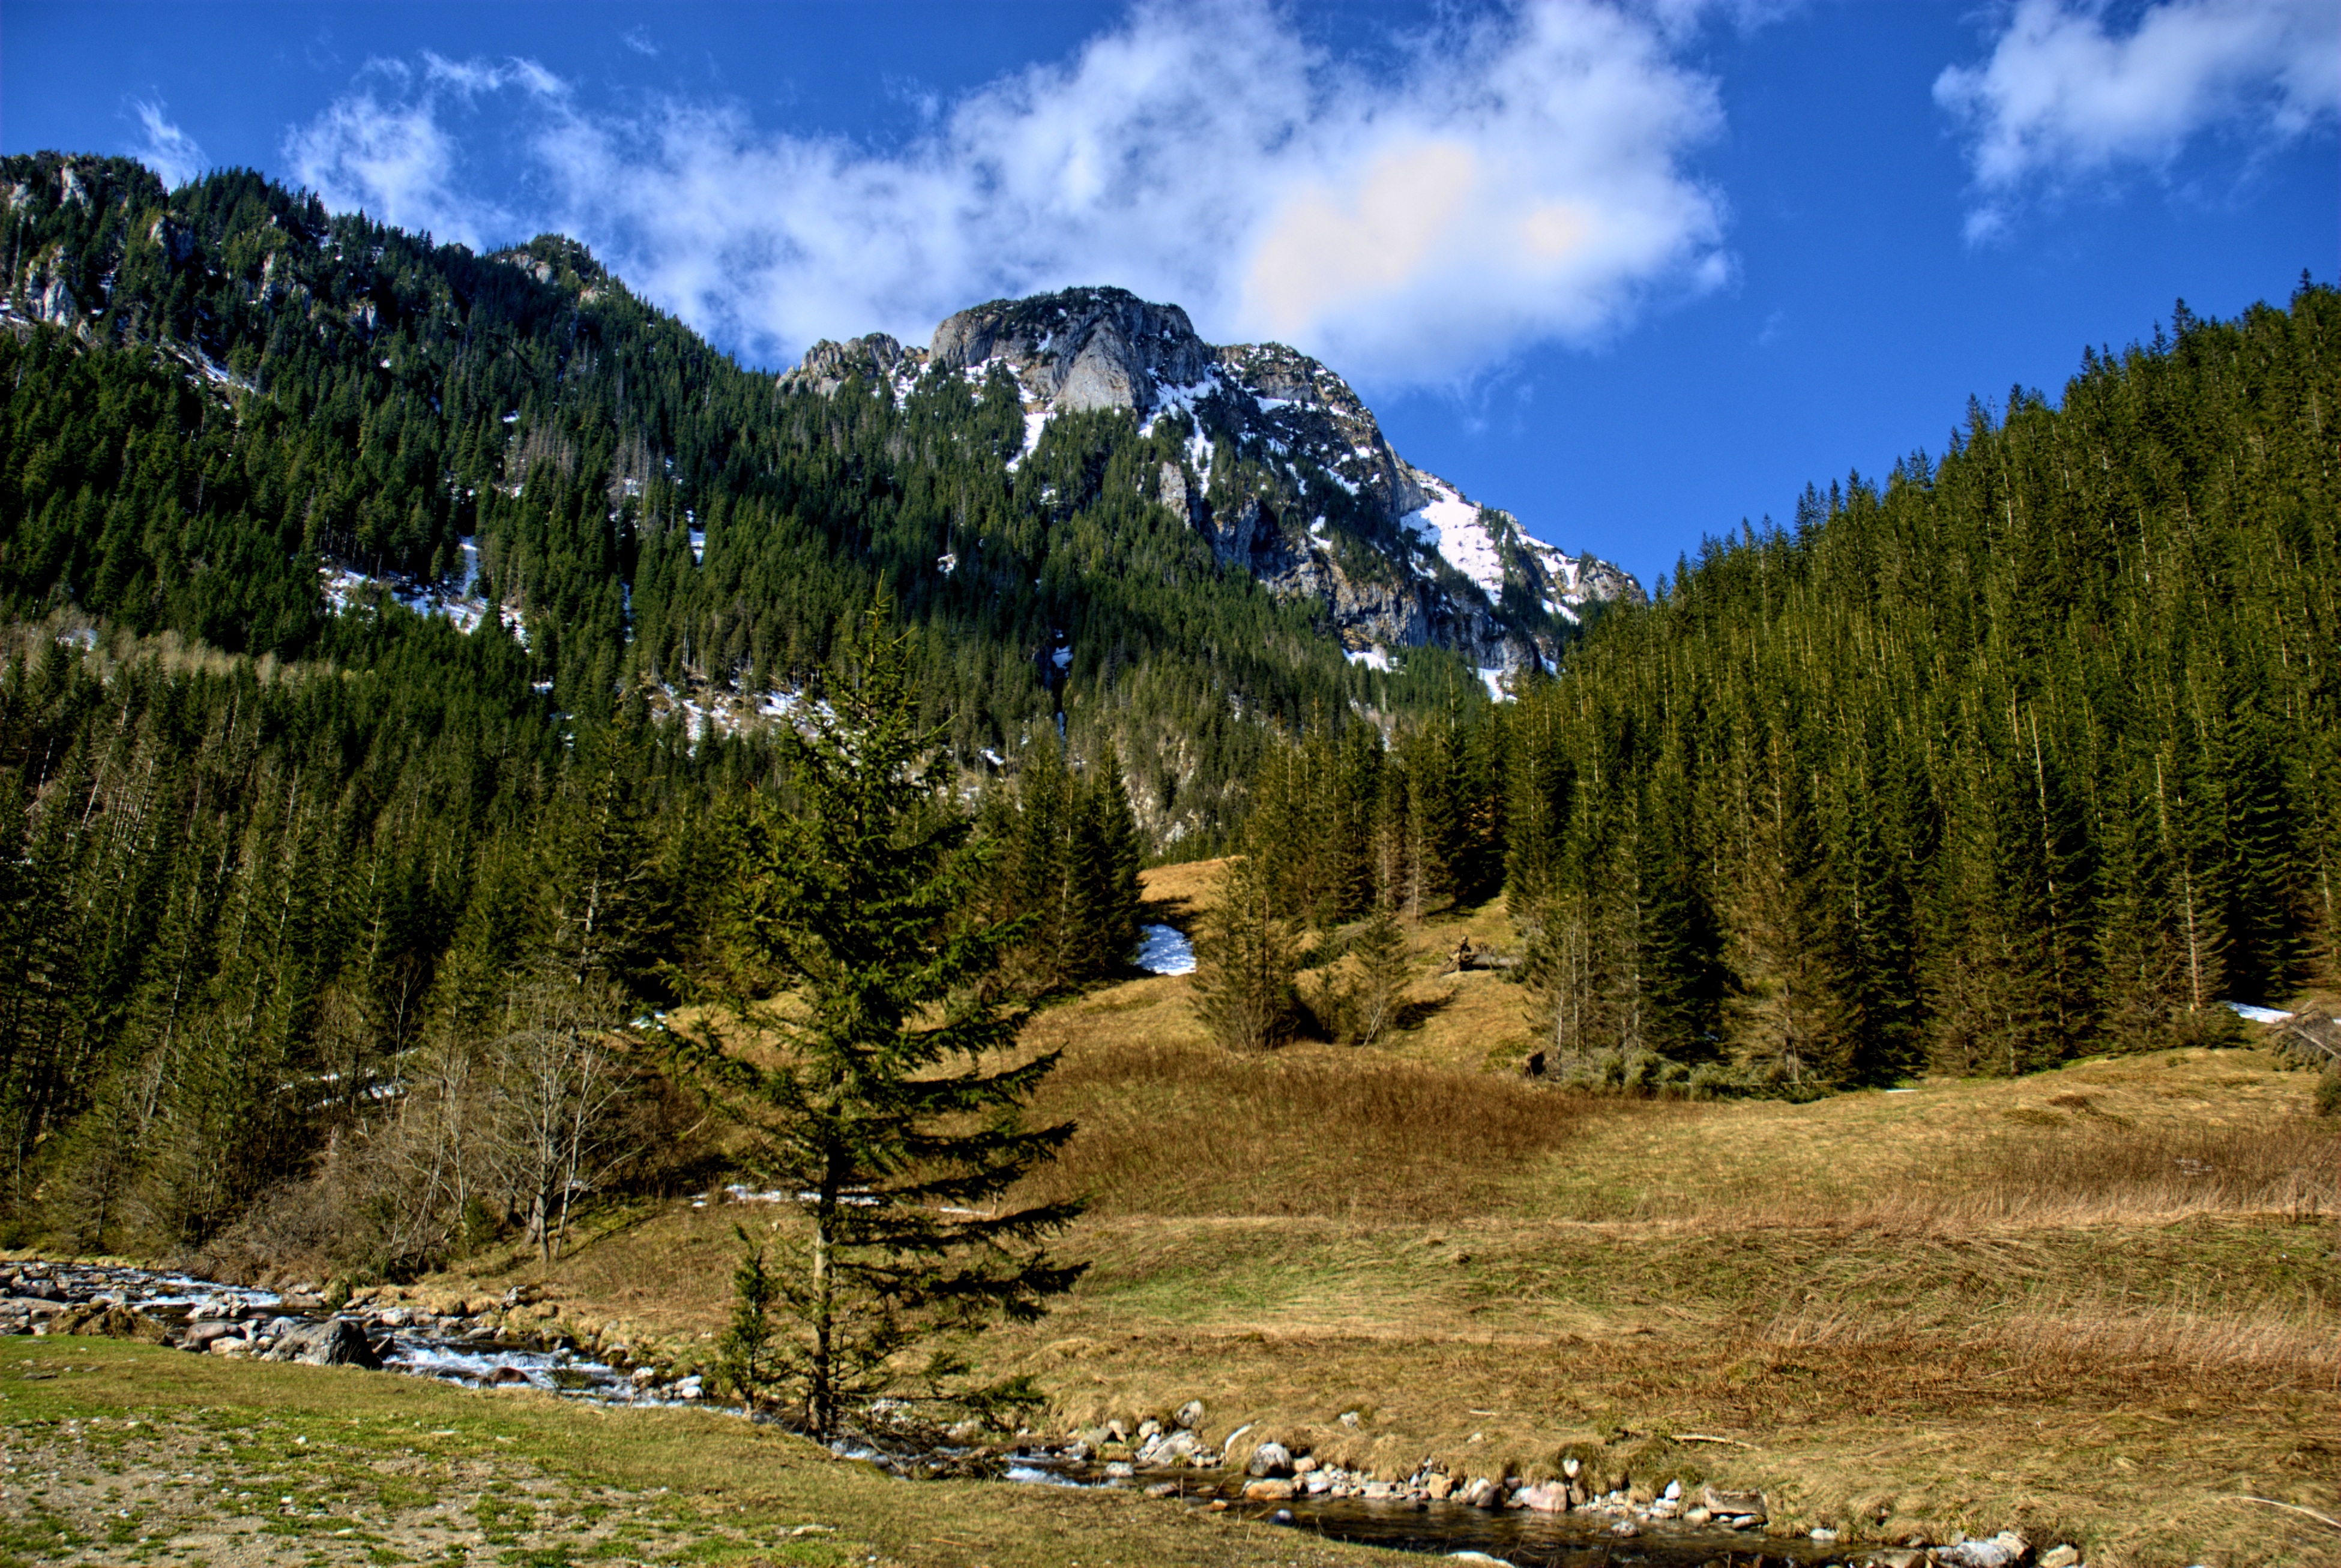
landscape, tree, nature, forest, wilderness, walking, mountain, winter, plant, trail, meadow, lake, view, valley, mountain range, spring, autumn, tourism, ridge, rocks, mountains, alps, plateau, woodland, fell, ecosystem, tatry, landform, mountain pass, western tatras, biome, geographical feature, woody plant, mountainous landforms, temperate coniferous forest, ko cieliska valley